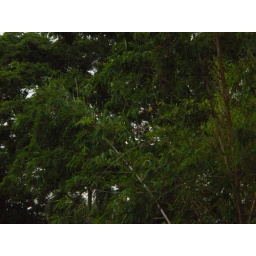
I think there is a yellow bird in there